Mating call

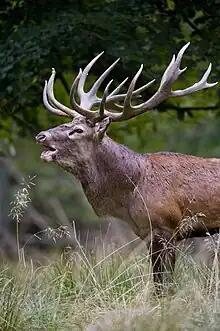
Red deer stag during rut

Bird calls are also known to continue after pair formation in several socially monogamous bird species. In one experimental population of zebra finches, there was increased singing activity by the male after breeding. This increase is positively correlated with the partner's reproductive investment. The female finches were bred in cages with two subsequent males that differed with varying amounts of song output. Females produced larger eggs with more orange yolks when paired with a male with a high song output. This suggests that the relative amount of song production in paired zebra finch males might function to stimulate the partner rather than to attract extra-pair females.